William Kirwan

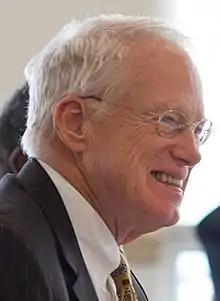
Kirwan in 2012.

William English "Brit" Kirwan (born April 14, 1938) is an American university administrator and mathematician who is chancellor emeritus of the University System of Maryland (USM) and professor emeritus of mathematics at the University of Maryland, College Park. Most recently, Kirwan served as chancellor of USM from 2002 to 2015. Previously, Kirwan worked at the University of Maryland, College Park from the 1960s to 1990s as a professor, administrator, and eventually president and was president of the Ohio State University from 1998 to 2002.